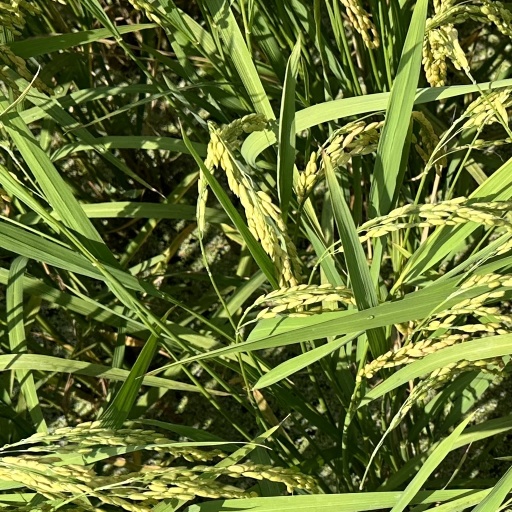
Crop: rice